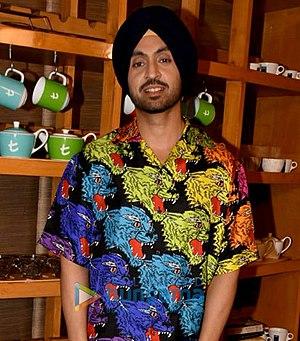
Pollywood est le nom donné à l'industrie régionale du cinéma indien en langue pendjabi dans l'État du Pendjab, principalement basé à Amritsar.